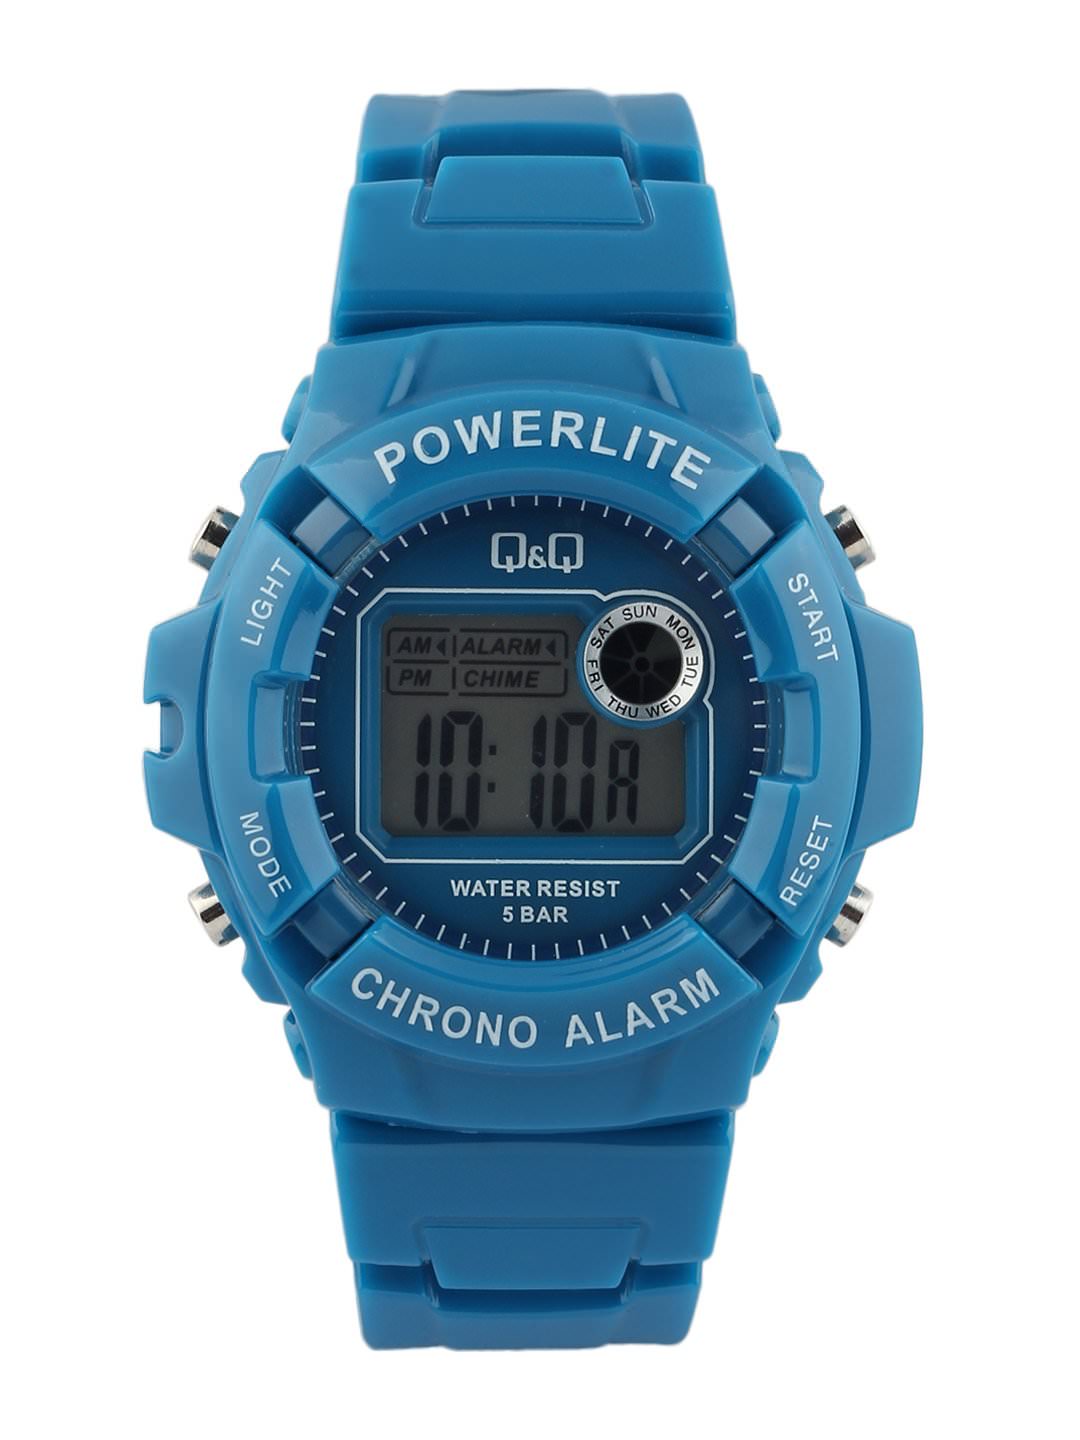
Q&Q Men Blue Digital Watch
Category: Accessories / Watches / Watches
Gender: Men
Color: Blue
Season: Winter 2016
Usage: Casual